Wendell Harrison

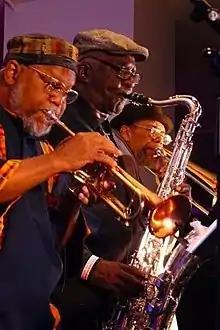
Tribe Reunion

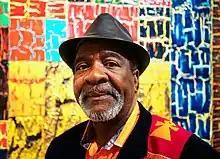

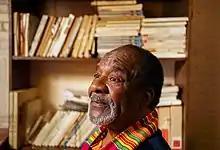

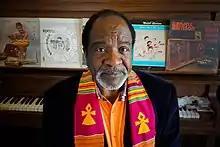

In 1971, Harrison headed back to Detroit and began teaching music at Metro Arts, a multi-arts complex for youth. At Metro Arts, Harrison reconnected with Marcus Belgrave, and first met pianist/composer Harold McKinney and trombonist Phil Ranelin, who had moved to Detroit from Indianapolis in 1969. With Ranelin, Harrison formed the Tribe record label and artist collective. Tribe used this vehicle to convey a growing black political consciousness. In addition to McKinney and Belgrave, the group also included drummer and composer Doug Hammond, pianist Kenny Cox, trumpeter Charles Moore, pianist David Durrah, and bassist Ron Brooks.